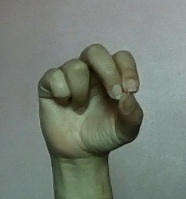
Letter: gaaf